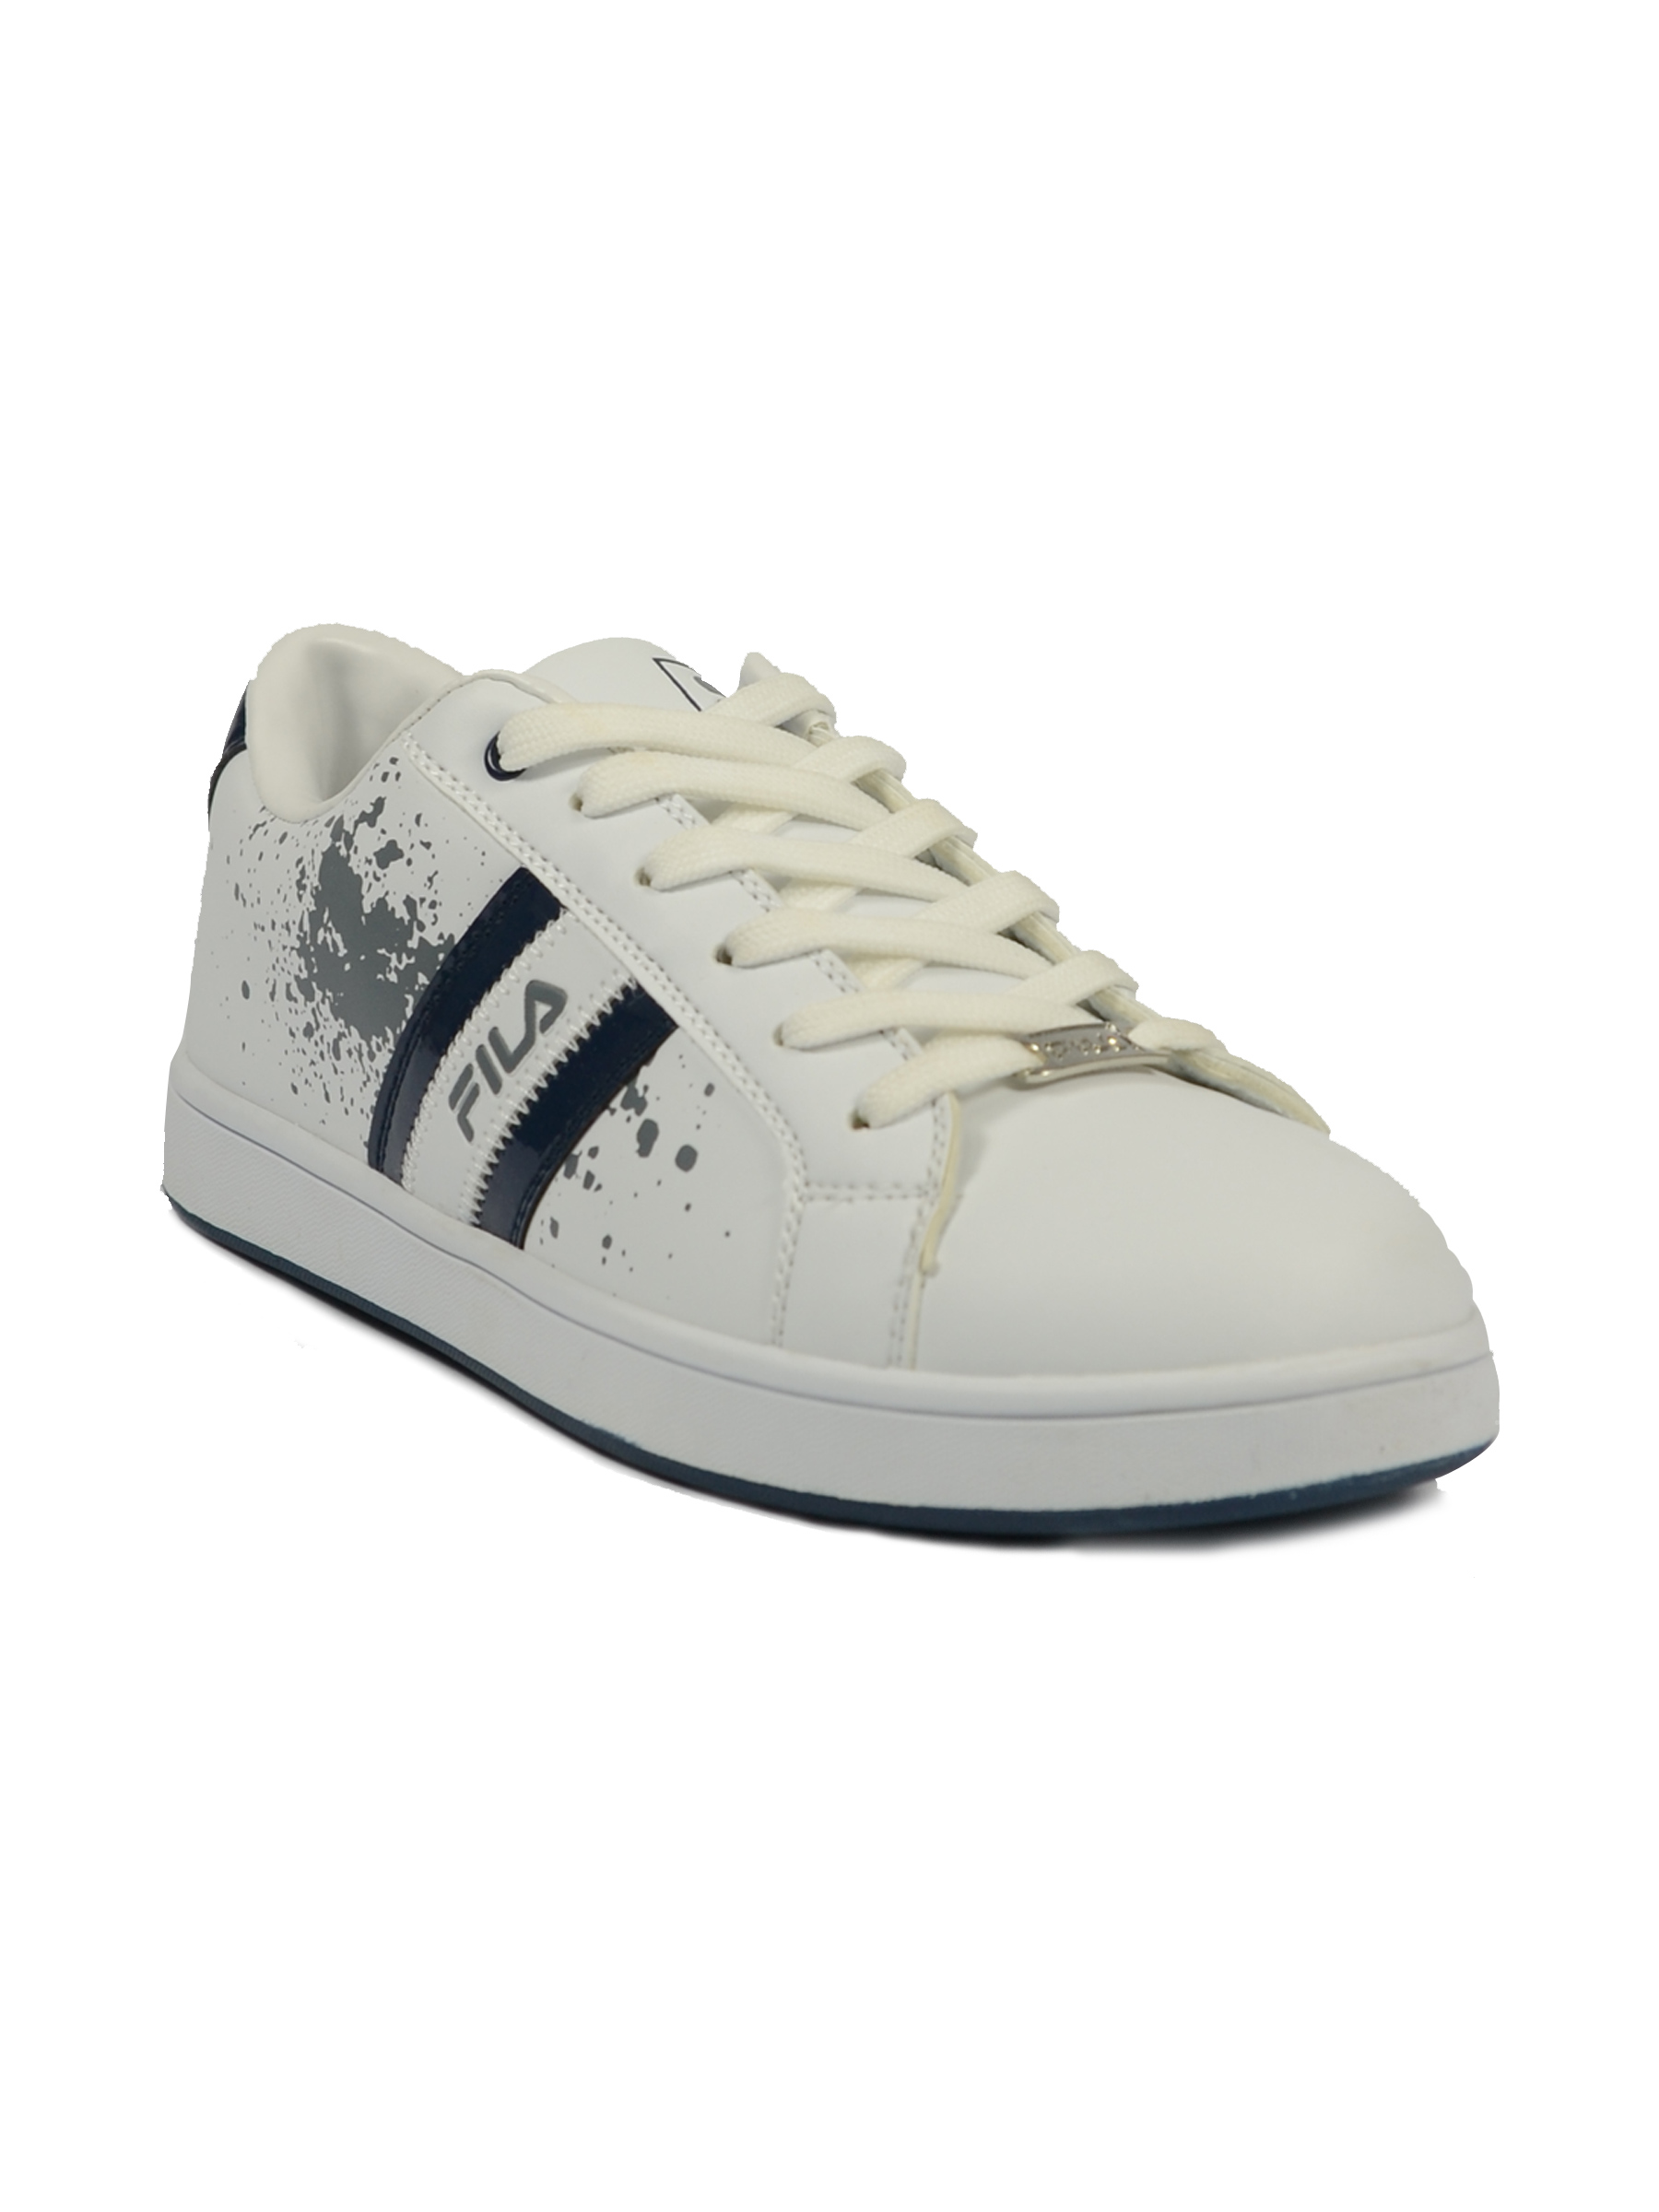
Fila Men's Nexus White Navy Blue Shoe
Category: Footwear / Shoes / Casual Shoes
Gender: Men
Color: White
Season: Fall 2011
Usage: Casual